29th United States Colored Infantry Regiment

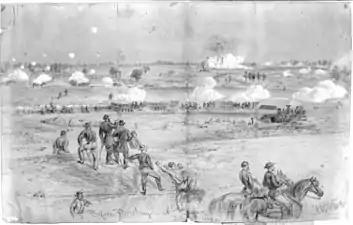
Sketch shows the Battle of the Crater explosion.

The 29th USCI was ordered first to Annapolis, Maryland on 27 May 1864, and then to Alexandria, Virginia, where it was attached to the XXII Corps in the defenses of Washington, D.C. On 15 June 1864 the regiment was shipped to White House, Virginia where it joined the 2nd Brigade, 4th Division, IX Corps, Army of the Potomac. Attitudes in the IX Corps were described as a racially tolerant. The commander of the all-black 4th Division was Brigadier General Edward Ferrero whose earlier career was described by one author as "questionable". Nevertheless, Ferrero had previously led a white infantry division for eight months. In the first three weeks of July 1864, the 4th Division was detached from IX Corps to protect the wagon train of the Army of the Potomac, whose commander Major General George Meade believed that black soldiers were more useful as laborers than as soldiers. On 22 July, the 4th Division rejoined the IX Corps.